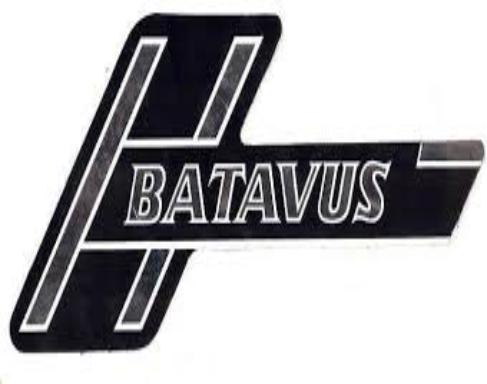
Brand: batavus
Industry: Transportation